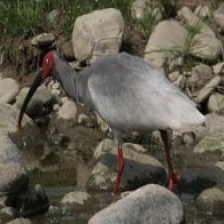
Species: ASIAN CRESTED IBIS
Scientific name: NIPPONIA NIPPON